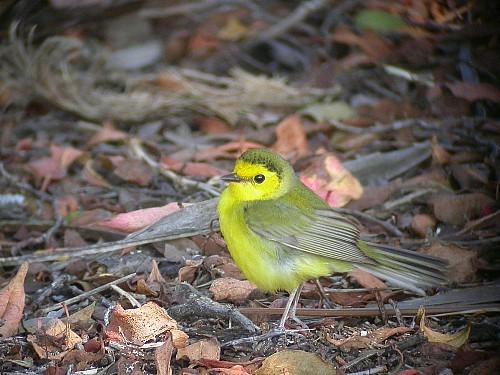
A photo of a hooded warbler